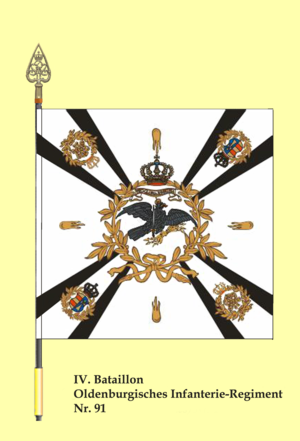
Drapeau de la IV. Bataillon du 91e Regiment d'infanterie d'armée prussienne